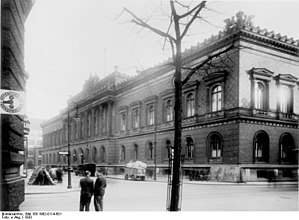
Friedrich Hitzig
Reichbank-bygningen i Berlin, tegnet af Friedrich Hitzig
Georg Heinrich Friedrich Hitzig var en tysk arkitekt, søn af Julius Eduard Hitzig, far til Eduard Hitzig.